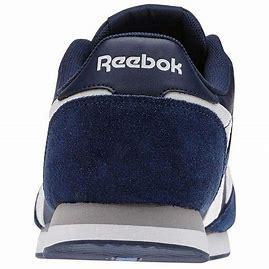
Brand: Reebok
Model: Royal Classic Jogger 2